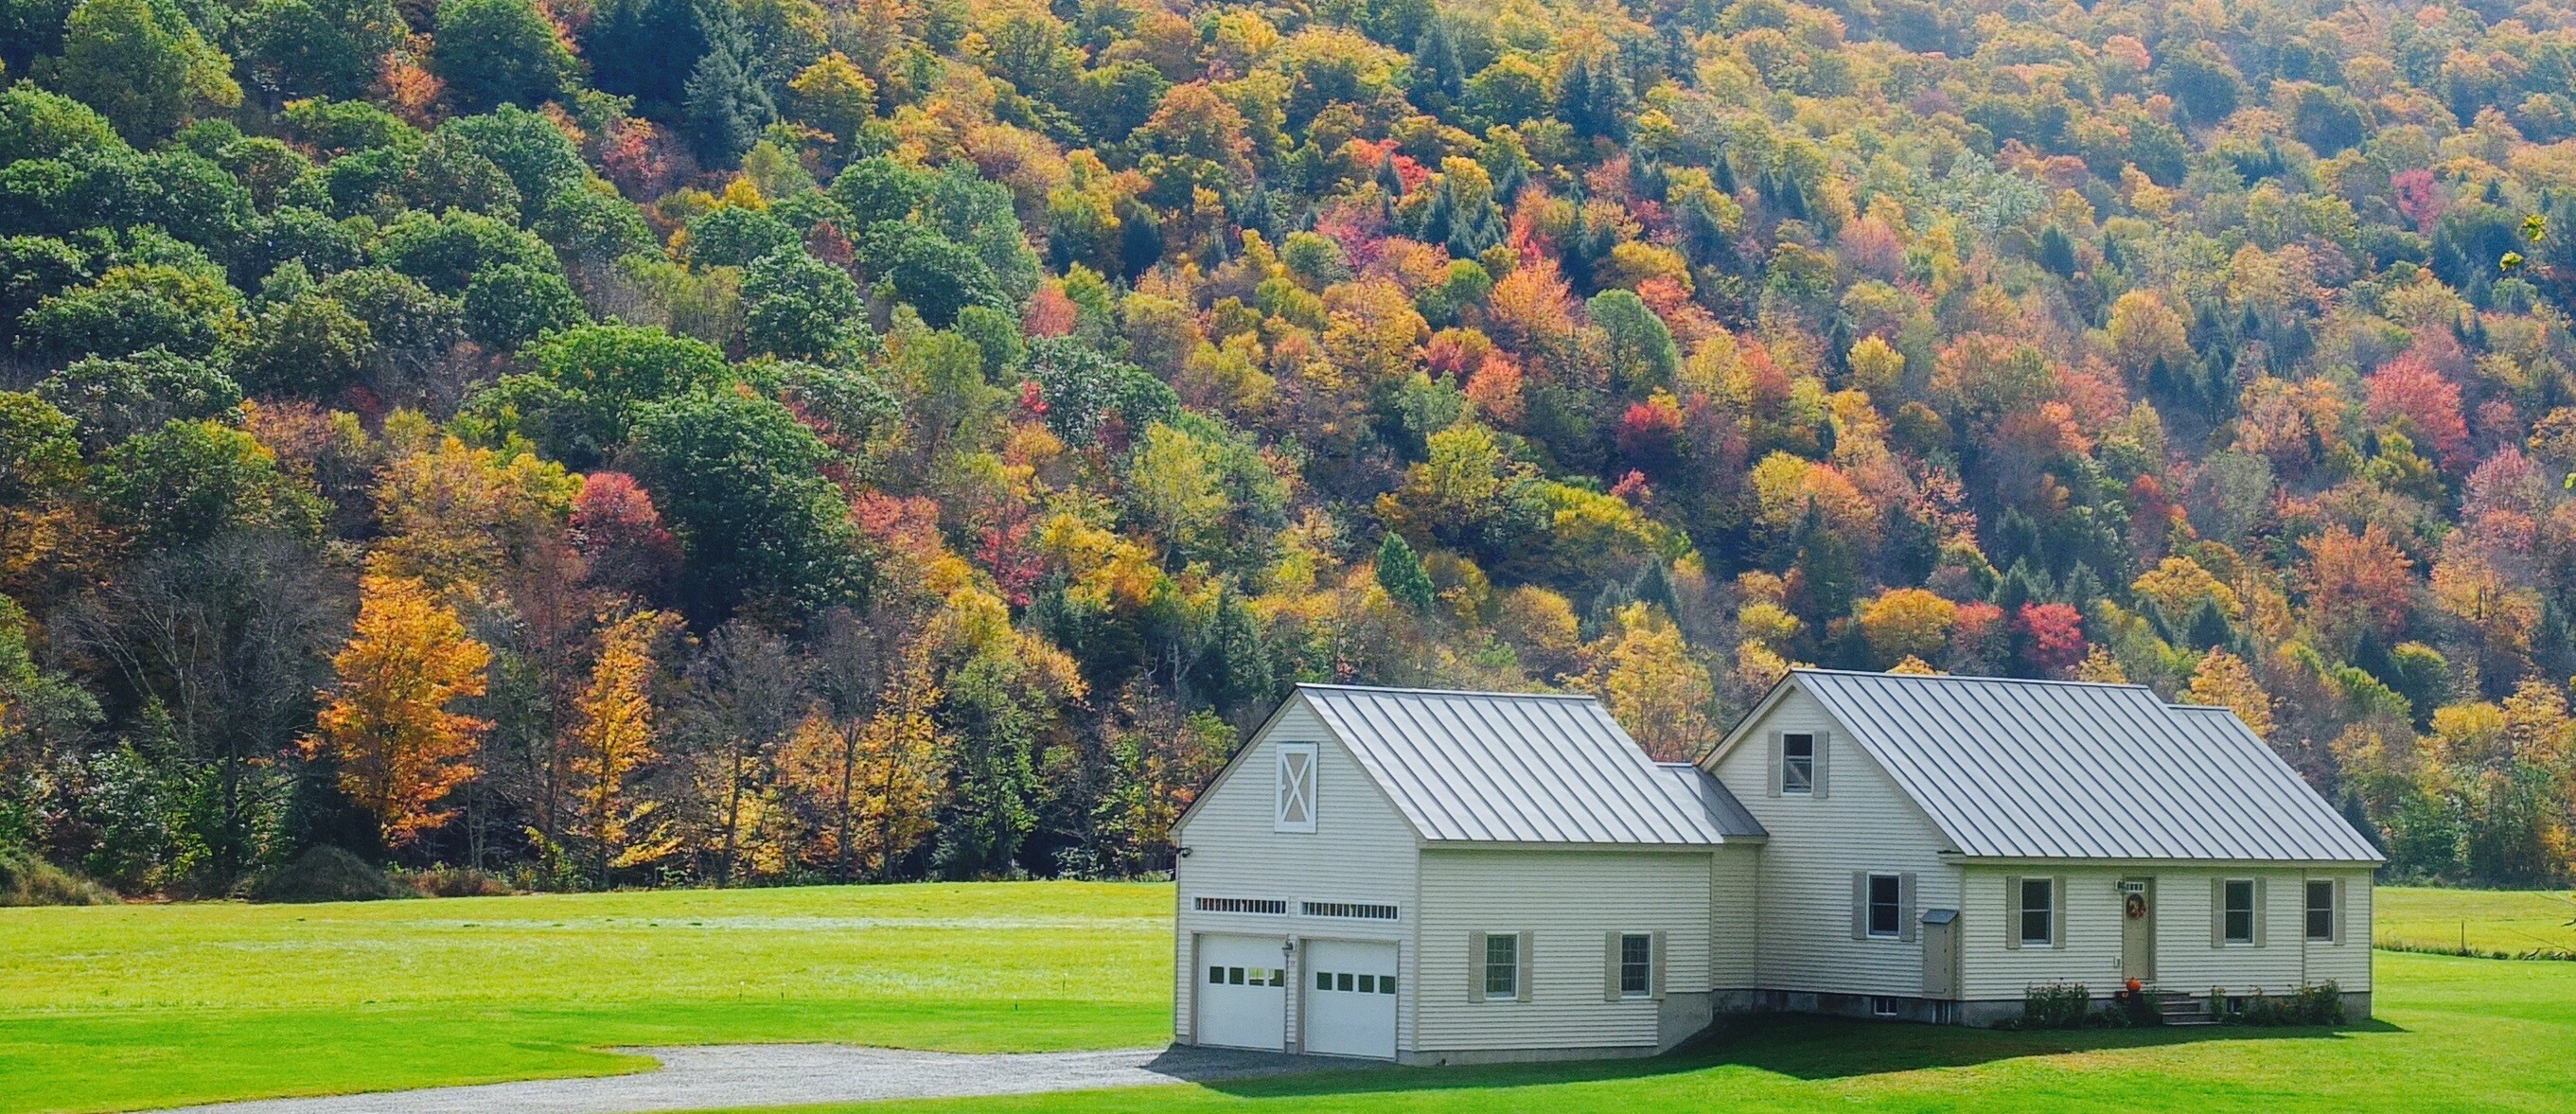
tree, forest, farm, meadow, home, autumn, scenery, season, colors, fat, estate, vermont, autumn leaves, haouse, rural area